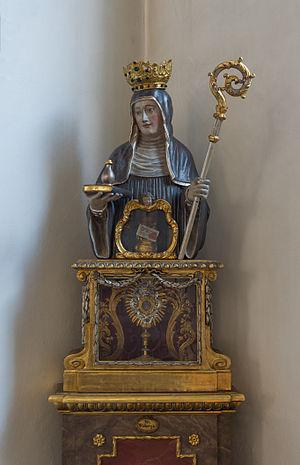
Reliquaire de Sainte Walburga, Peterskirche, Munich, Bavière, Allemagne.